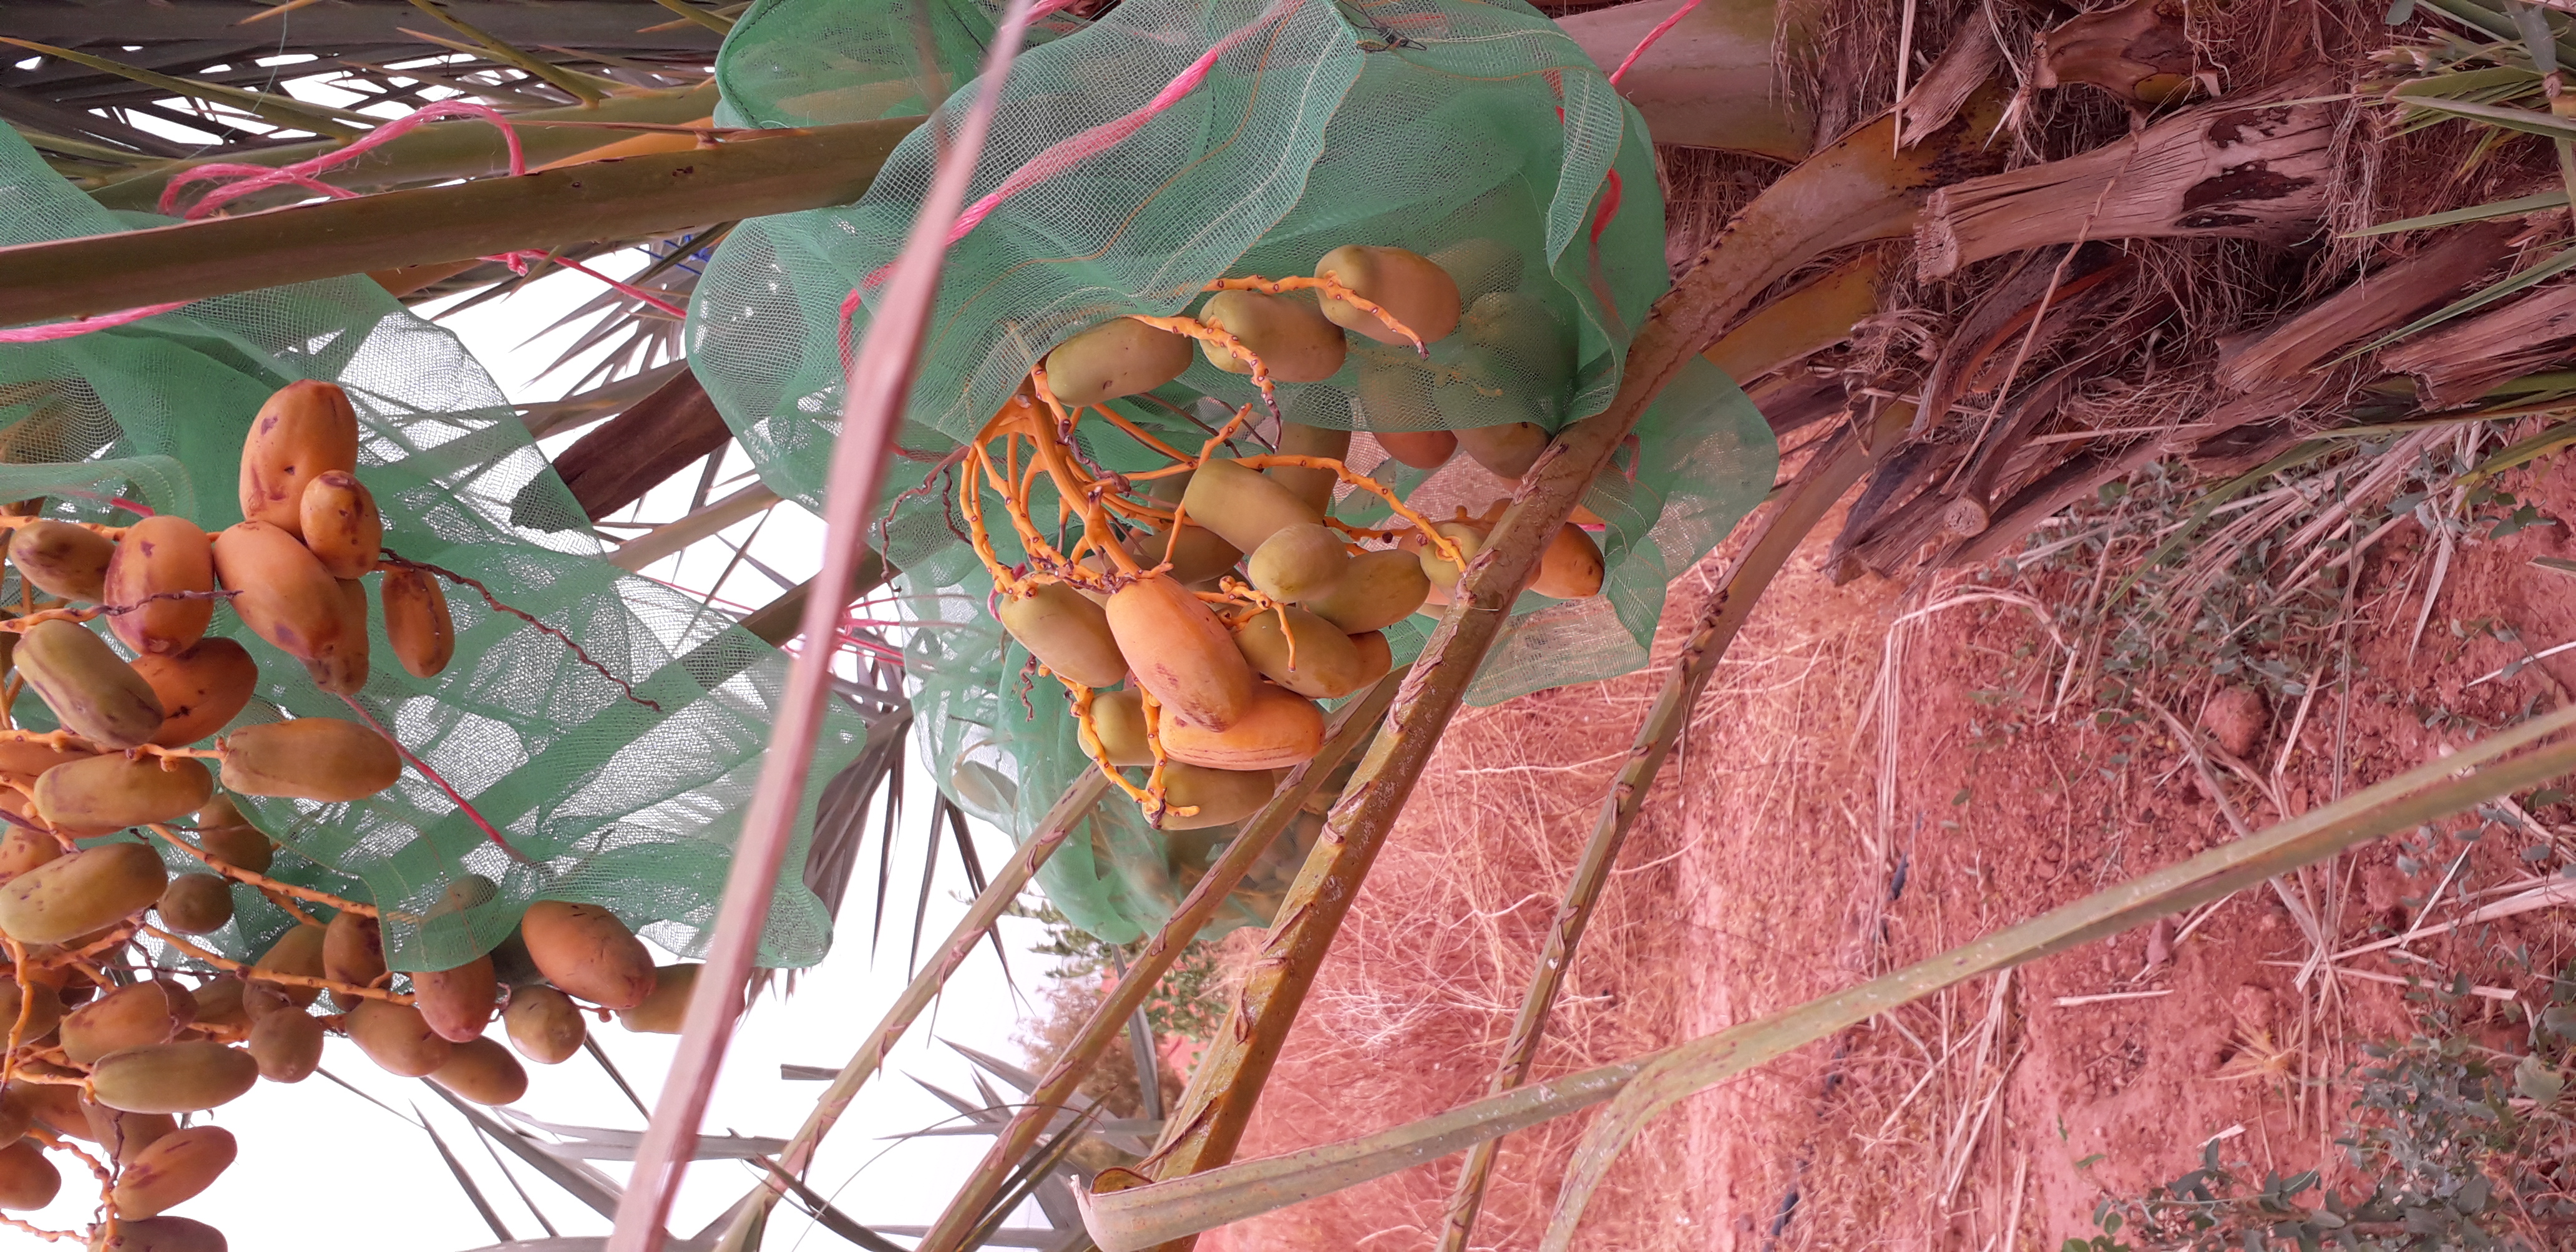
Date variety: Boumajhoul